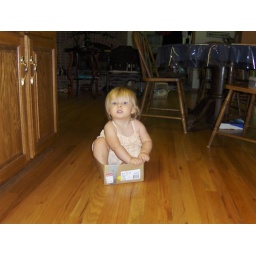
stuck in a shoe box